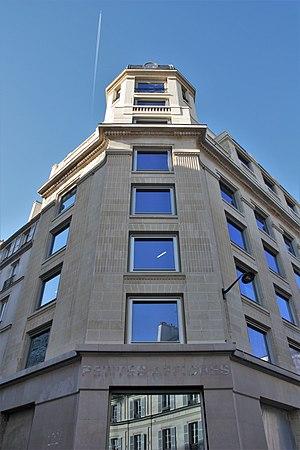
La rue Montesquieu est une voie du 1ᵉʳ arrondissement de Paris, en France.